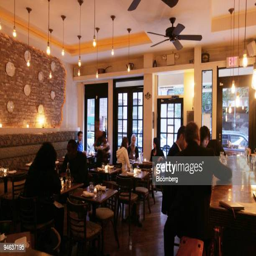
patrons dine inside the restaurant